List of awards and nominations received by The Simpsons

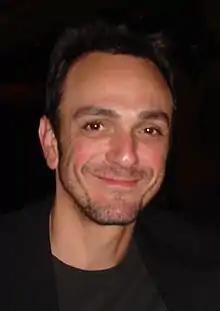
Hank Azaria has won four Emmy awards for Outstanding Voice-over Performance

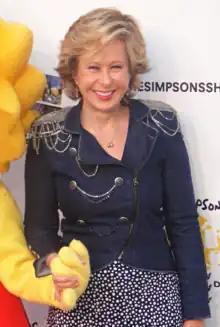
In 2001, Yeardley Smith's character Lisa Simpson won an EMA Award.

"The Simpsons" has won nine Environmental Media Awards. All of the wins and most of their nominations were in the Best Television Episodic Comedy category, including 2016 for "Teenage Mutant Milk-Caused Hurdles" but the series received a nomination for the Turner Award in 2005, which is given to "the scripted, primetime television episode that best deals with the issue of population growth and responsibility".